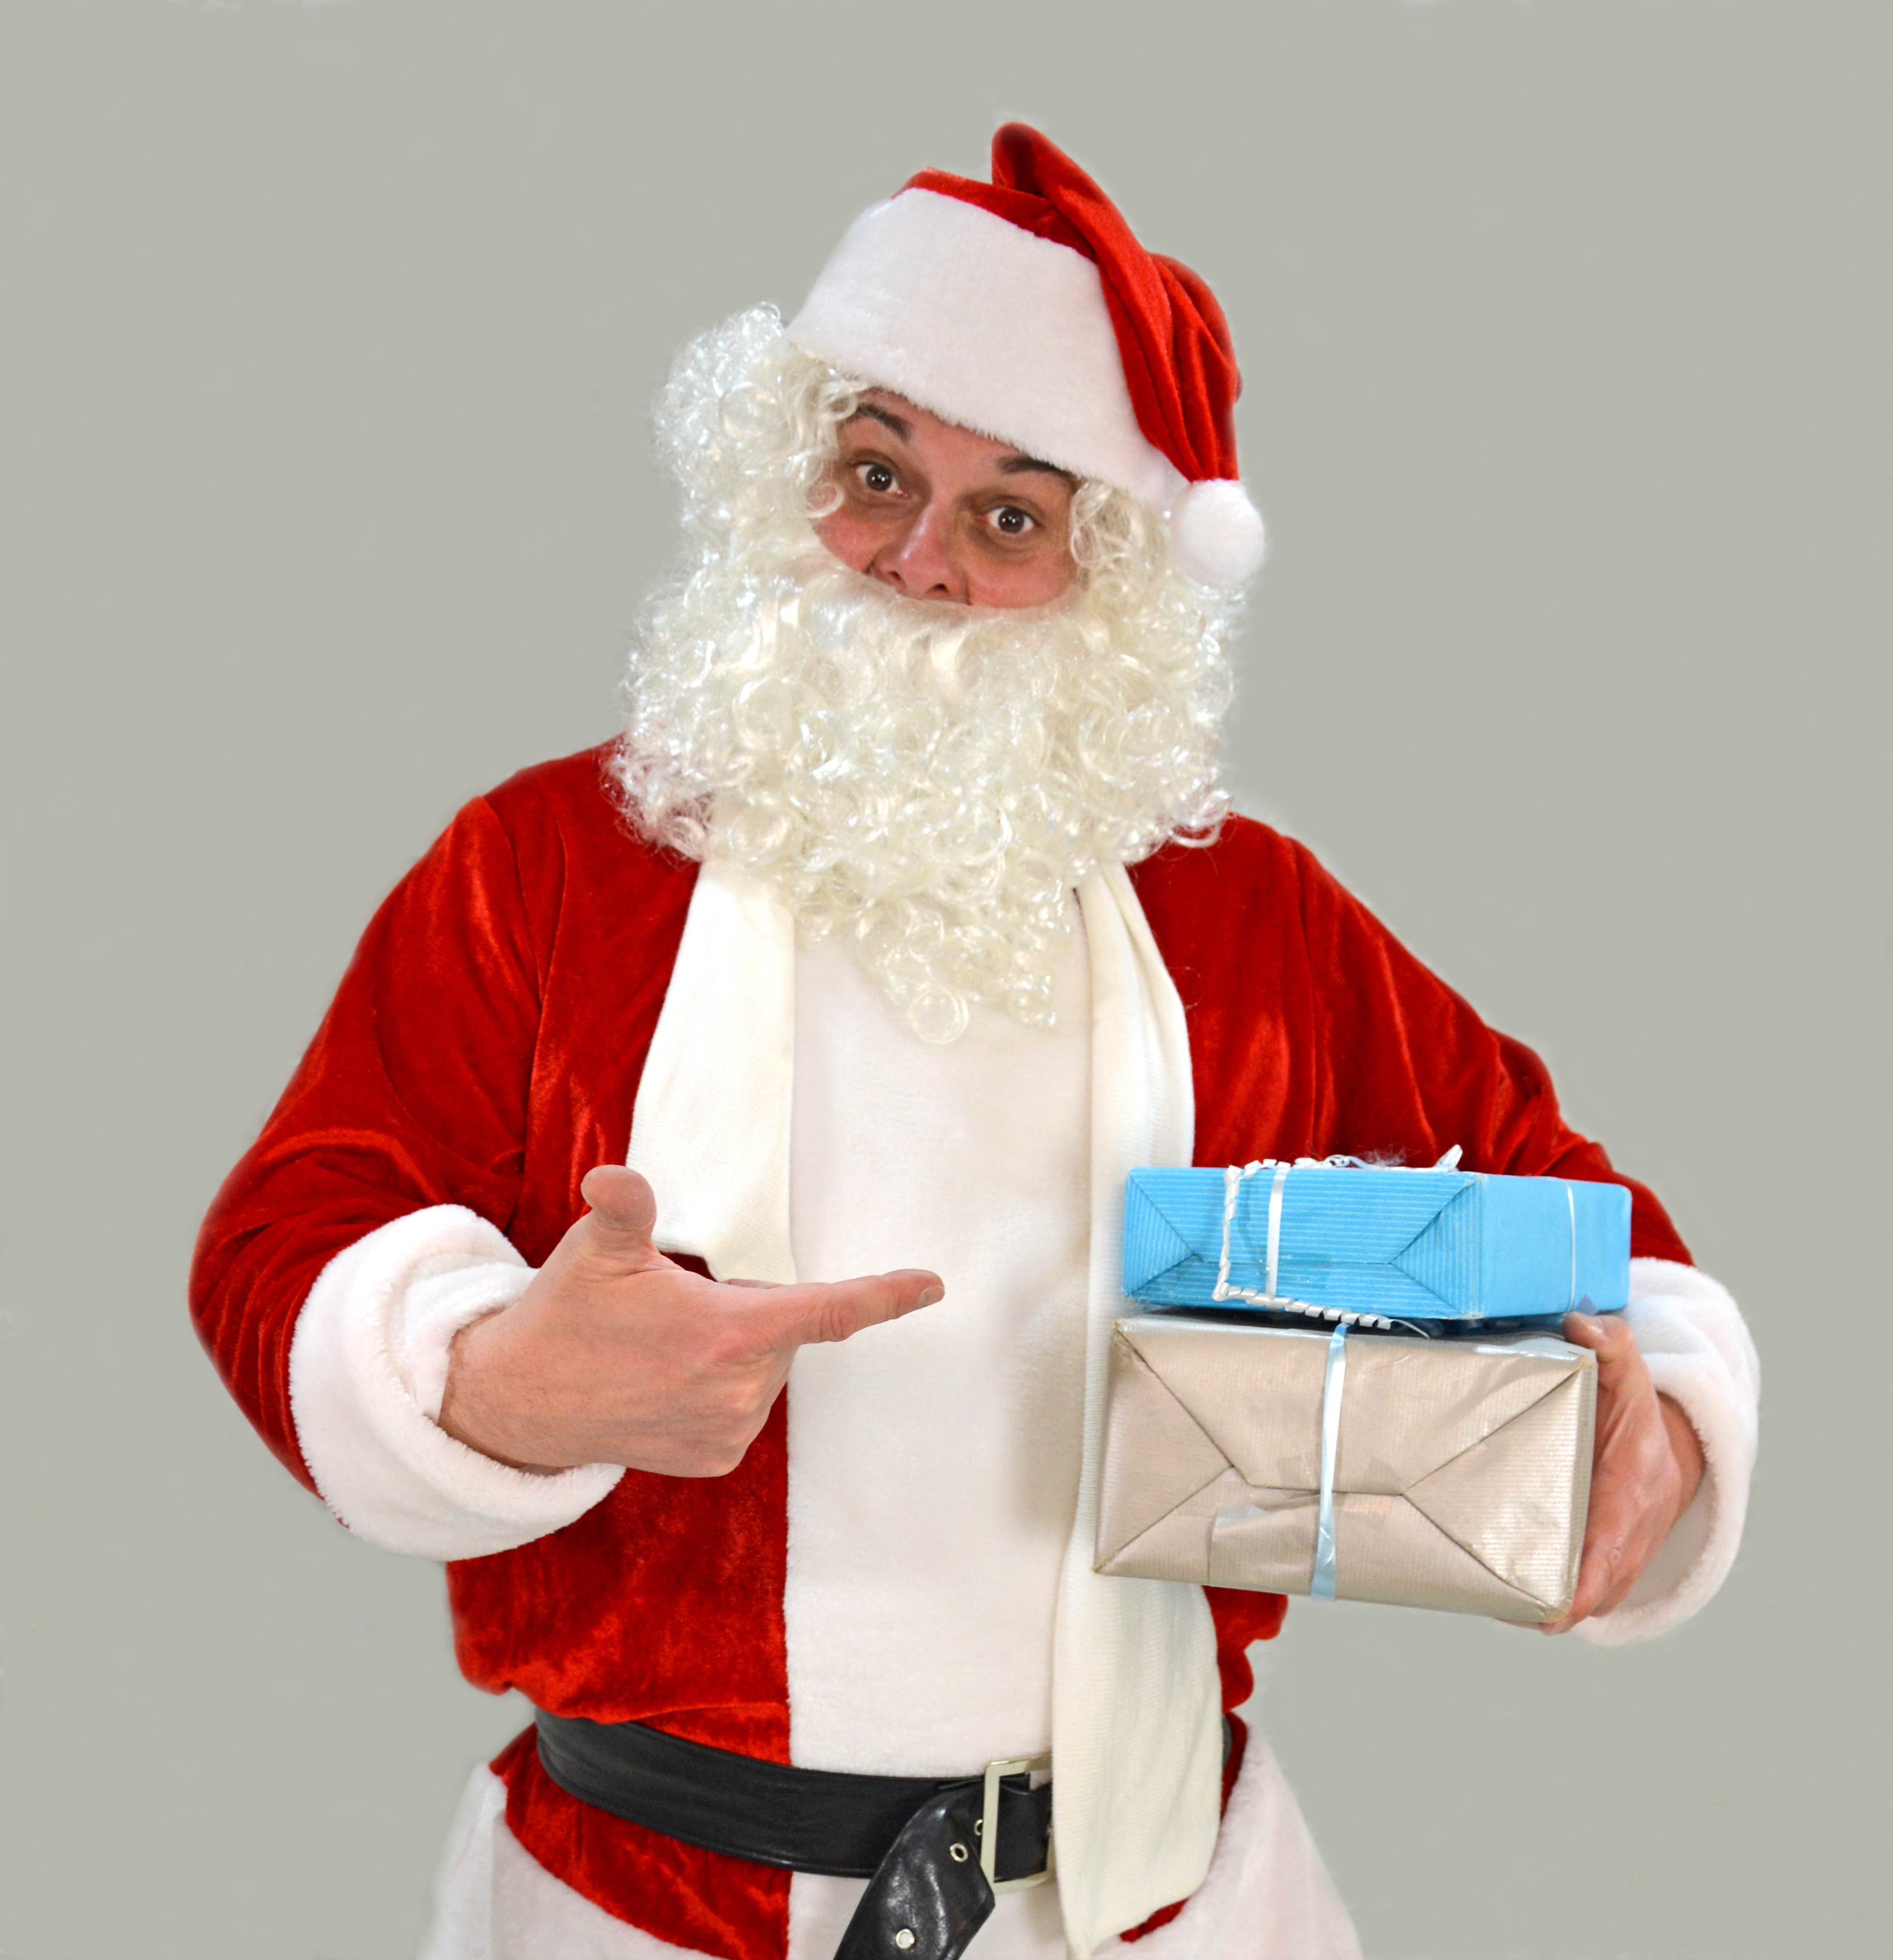
winter, christmas, santa, advent, christmas decoration, gifts, christmas time, festival, holidays, funny, humor, december, xmas, santa claus, christmas motif, nicholas, christmas eve, merry christmas, x mas, christmas greeting, giving gifts, feast of love, fictional character